Bottleneck (production)

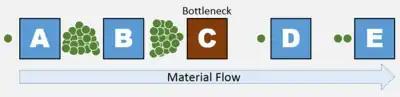
Example illustration of a bottleneck in a manufacturing material flow

In production and project management, a bottleneck is a process in a chain of processes, such that its limited capacity reduces the capacity of the whole chain. The result of having a bottleneck are stalls in production, supply overstock, pressure from customers, and low employee morale. There are both short and long-term bottlenecks. Short-term bottlenecks are temporary and are not normally a significant problem. An example of a short-term bottleneck would be a skilled employee taking a few days off. Long-term bottlenecks occur all the time and can cumulatively significantly slow down production. An example of a long-term bottleneck is when a machine is not efficient enough and as a result has a long queue.